Celldweller

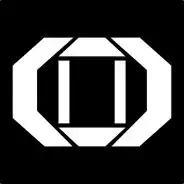
Official Celldweller "cell-block" logo

Klayton worked in earnest with producer Grant Mohrman (formerly of Leaderdogs for the Blind and Full on the Mouth) on the debut "Celldweller" album, which was slated for release in February 2001. Unfortunately, various delays kept pushing the release date back. During this time, Klayton kept fans up to date with numerous Celldweller Logs through his website and via email and, in 2001, released raw files of the song "Symbiont" to give fans and fellow musicians a chance to remix Celldweller's music. Eight remixes were chosen and uploaded to the original Mp3.com, most of them making it to the top of the Electronic and the Electro-Industrial charts. All the exposure led to over 500,000 song plays on Mp3.com. The "Symbiont" remixes became a digital EP six years later.